Naomi Klein

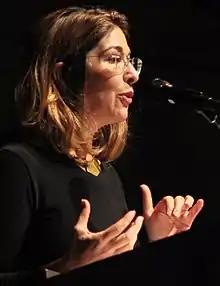
Klein in 2015

Klein's "Fences and Windows" (2002) is a collection of her articles and speeches written on behalf of the anti-globalization movement (all proceeds from the book go to benefit activist organizations through The Fences and Windows Fund).